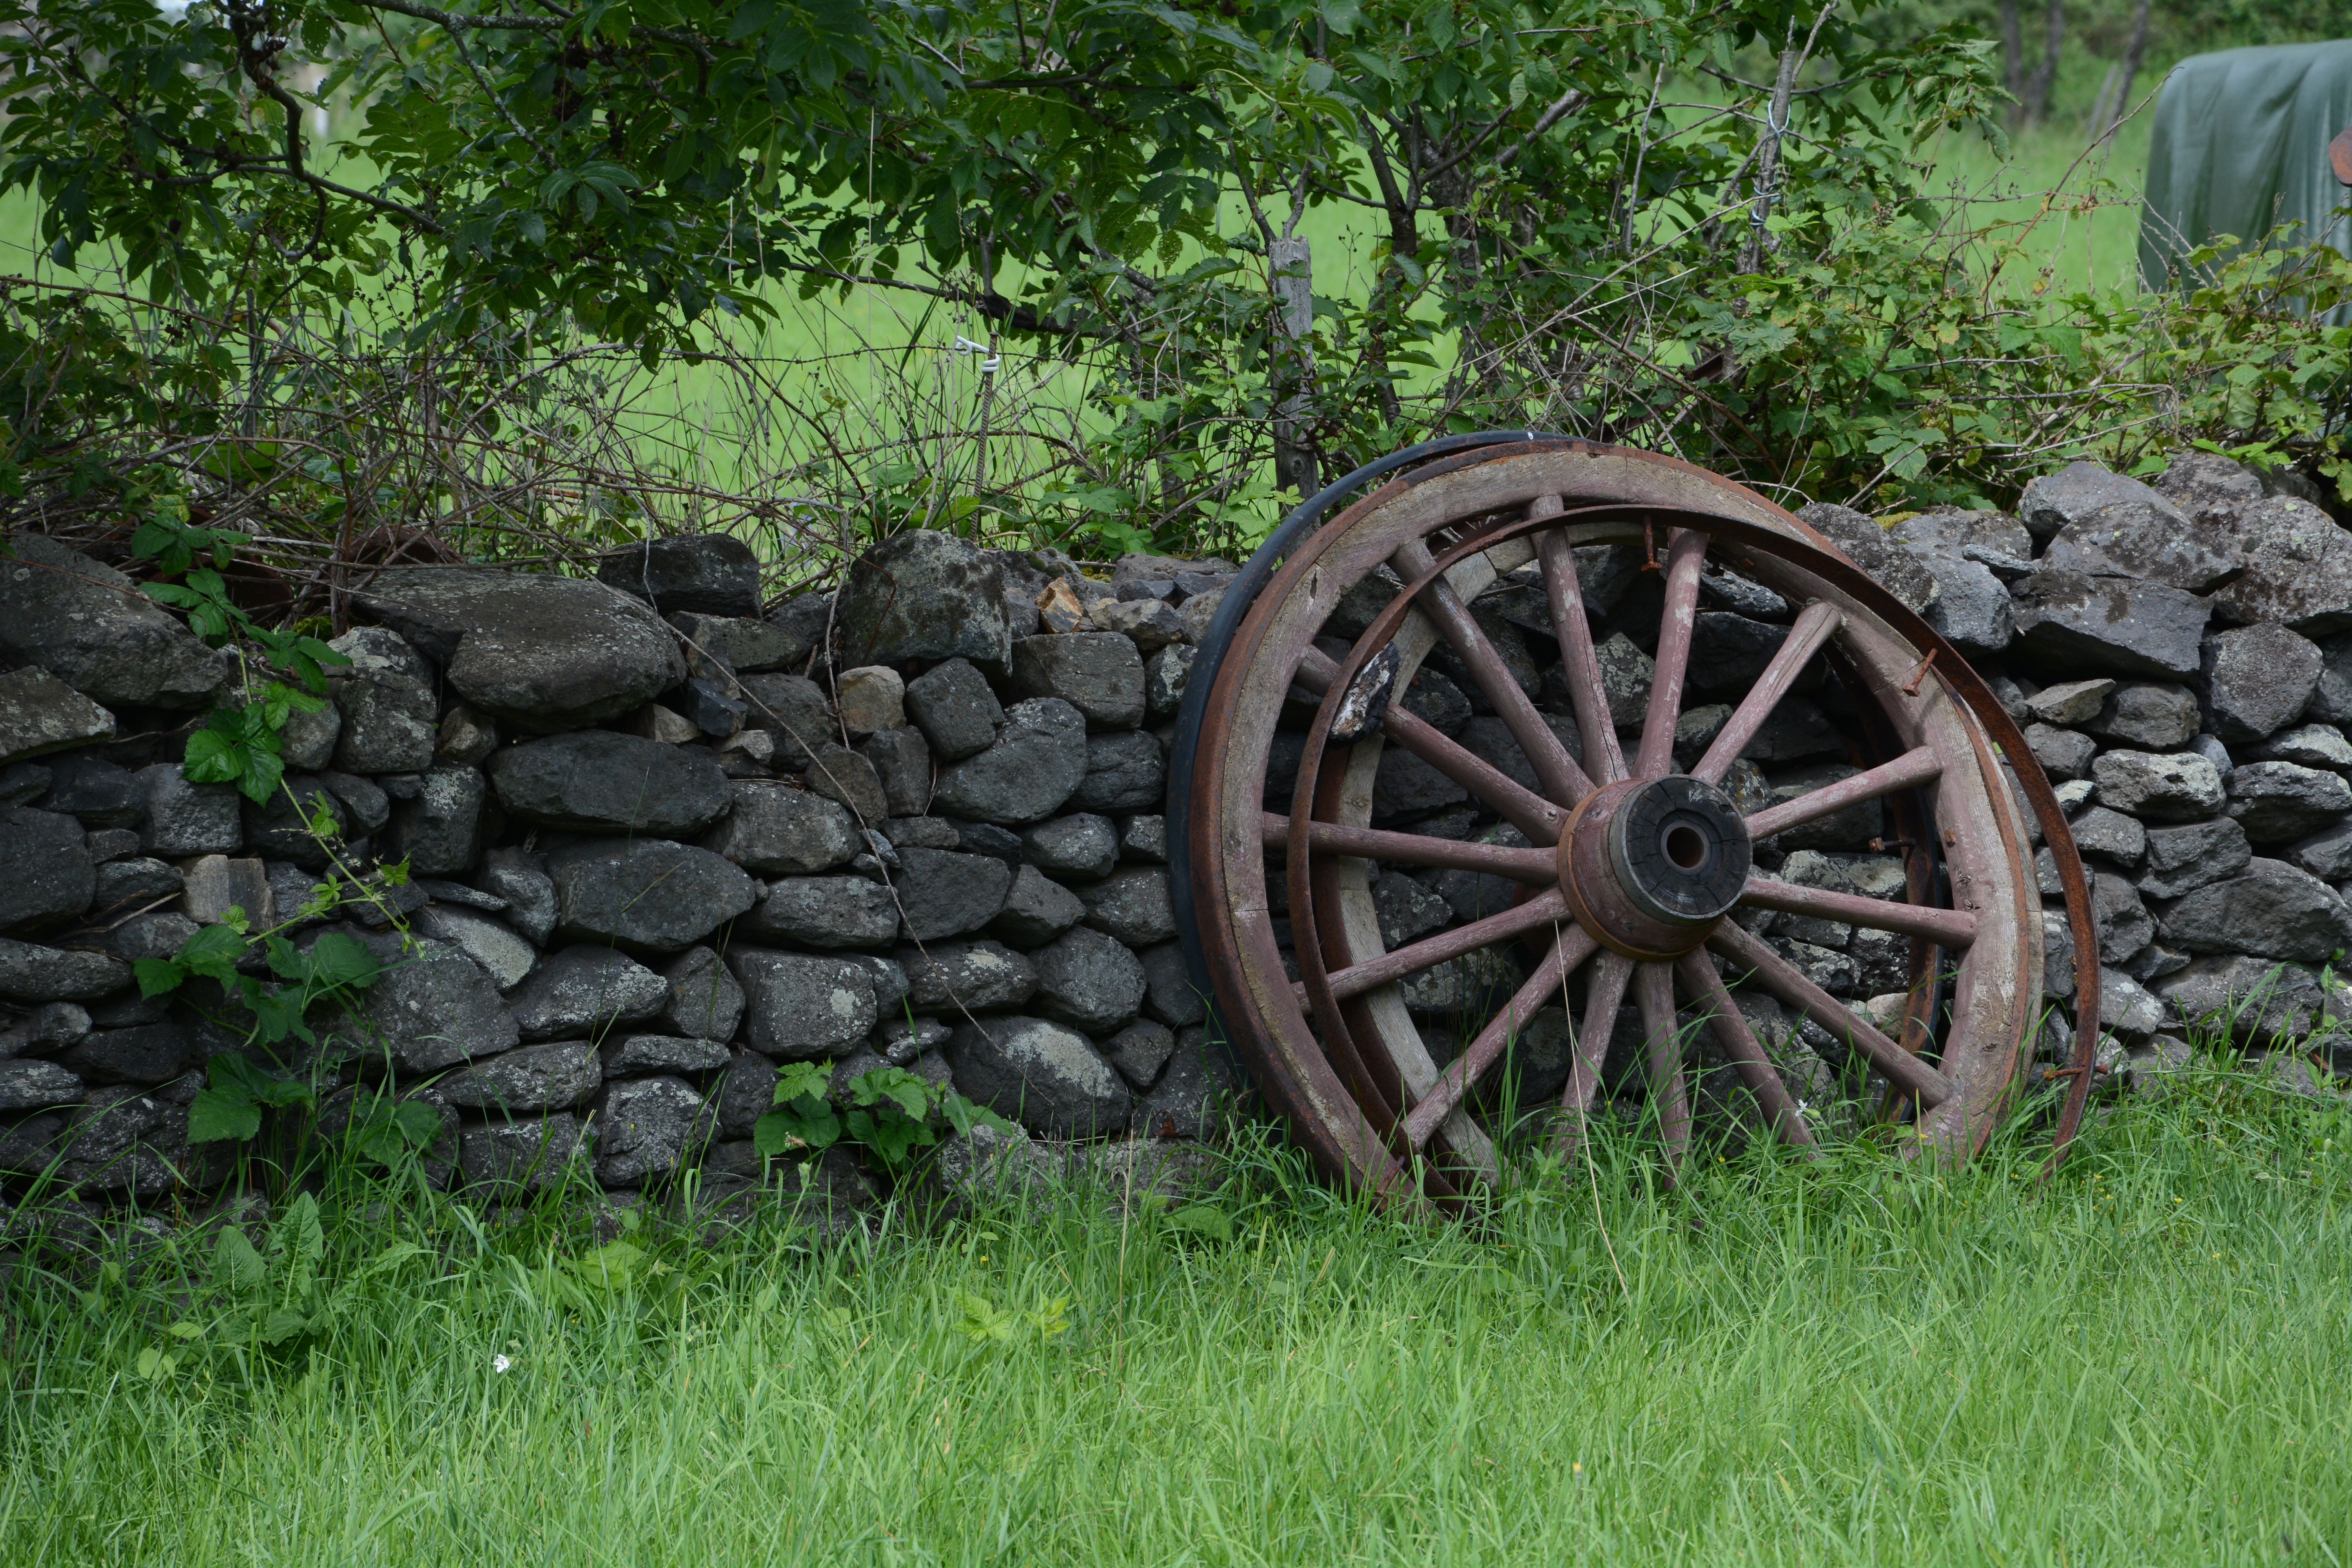
grass, field, farm, lawn, wheel, backyard, soil, garden, cannon, woodland, yard, rural area, charette